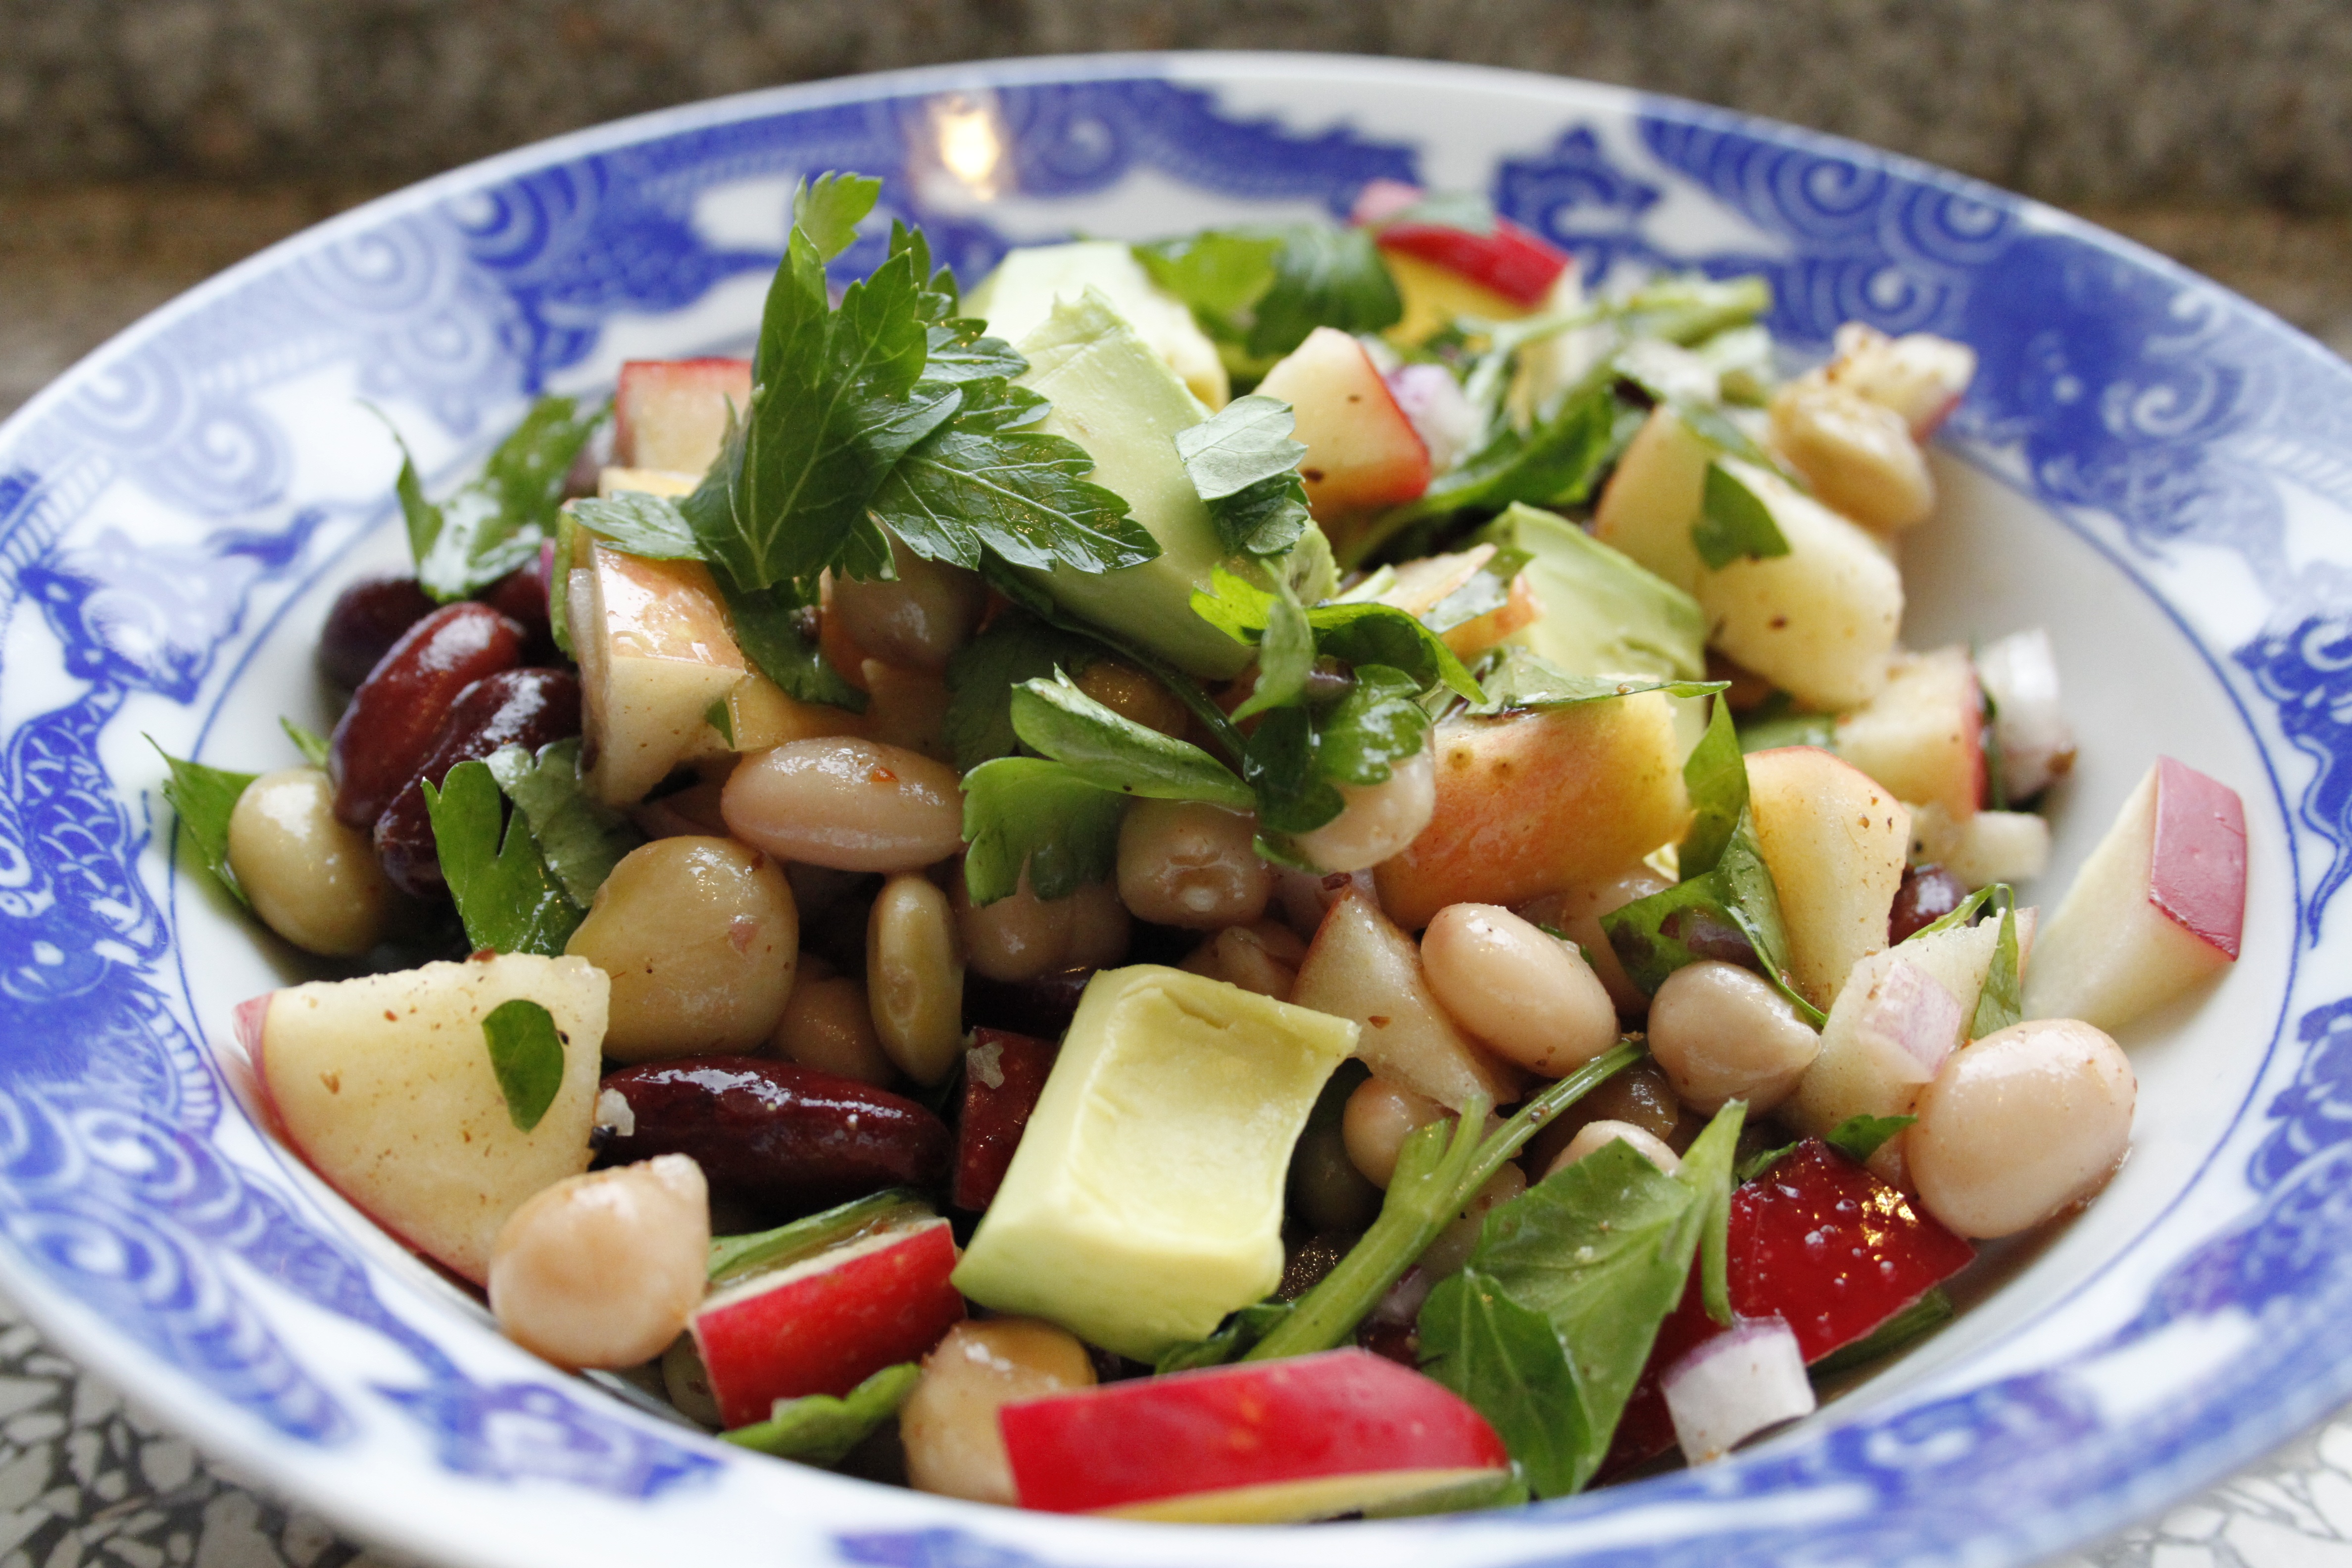
plant, dish, food, salad, produce, vegetable, healthy, cuisine, vegetarian food, flowering plant, bean salad, land plant, avocado salad